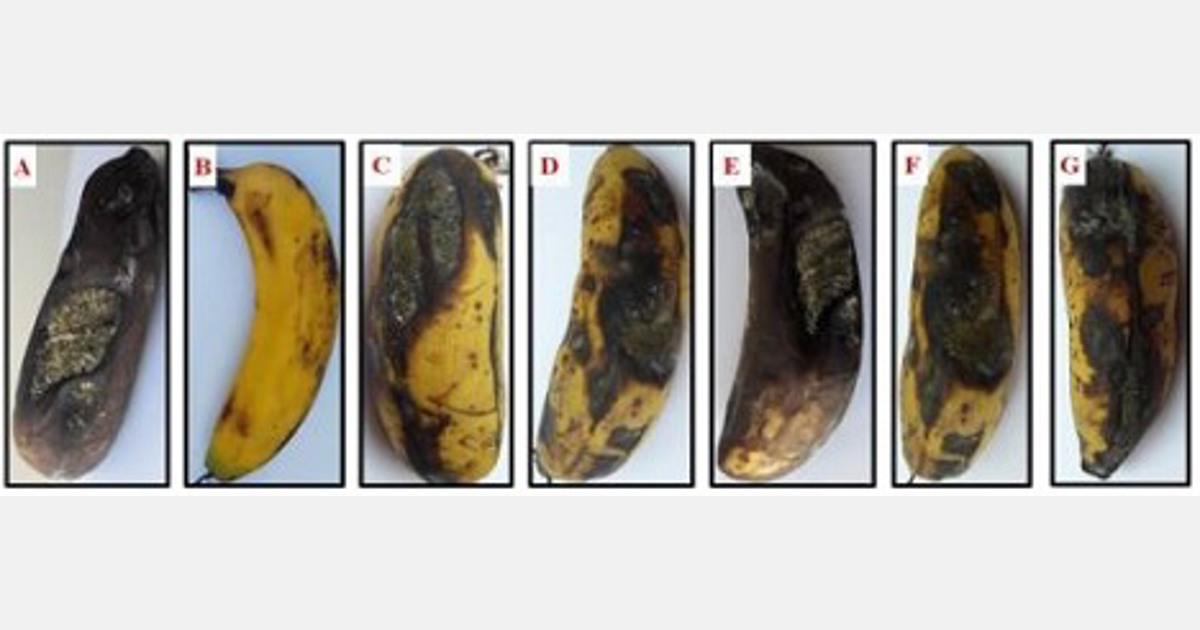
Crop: unknown
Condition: banana_banana_anthracnose